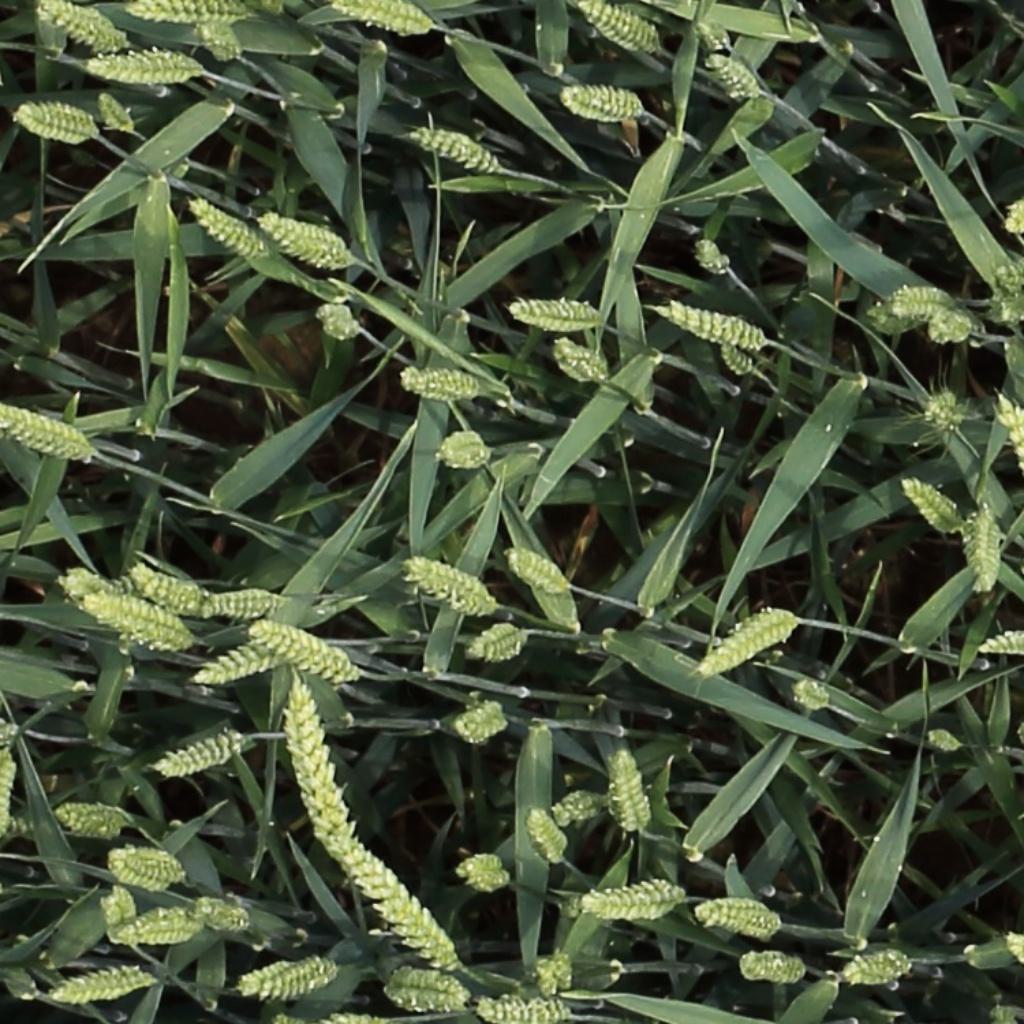
Country: Switzerland
Location: Usask
Wheat development stage: Filling